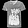
Label: T - shirt / top